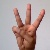
The image shows a hand gesture representing the letter 'W' in Indian Sign Language.